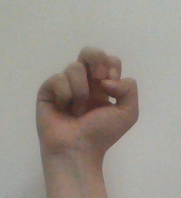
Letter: gaaf